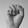
ASL letter: S